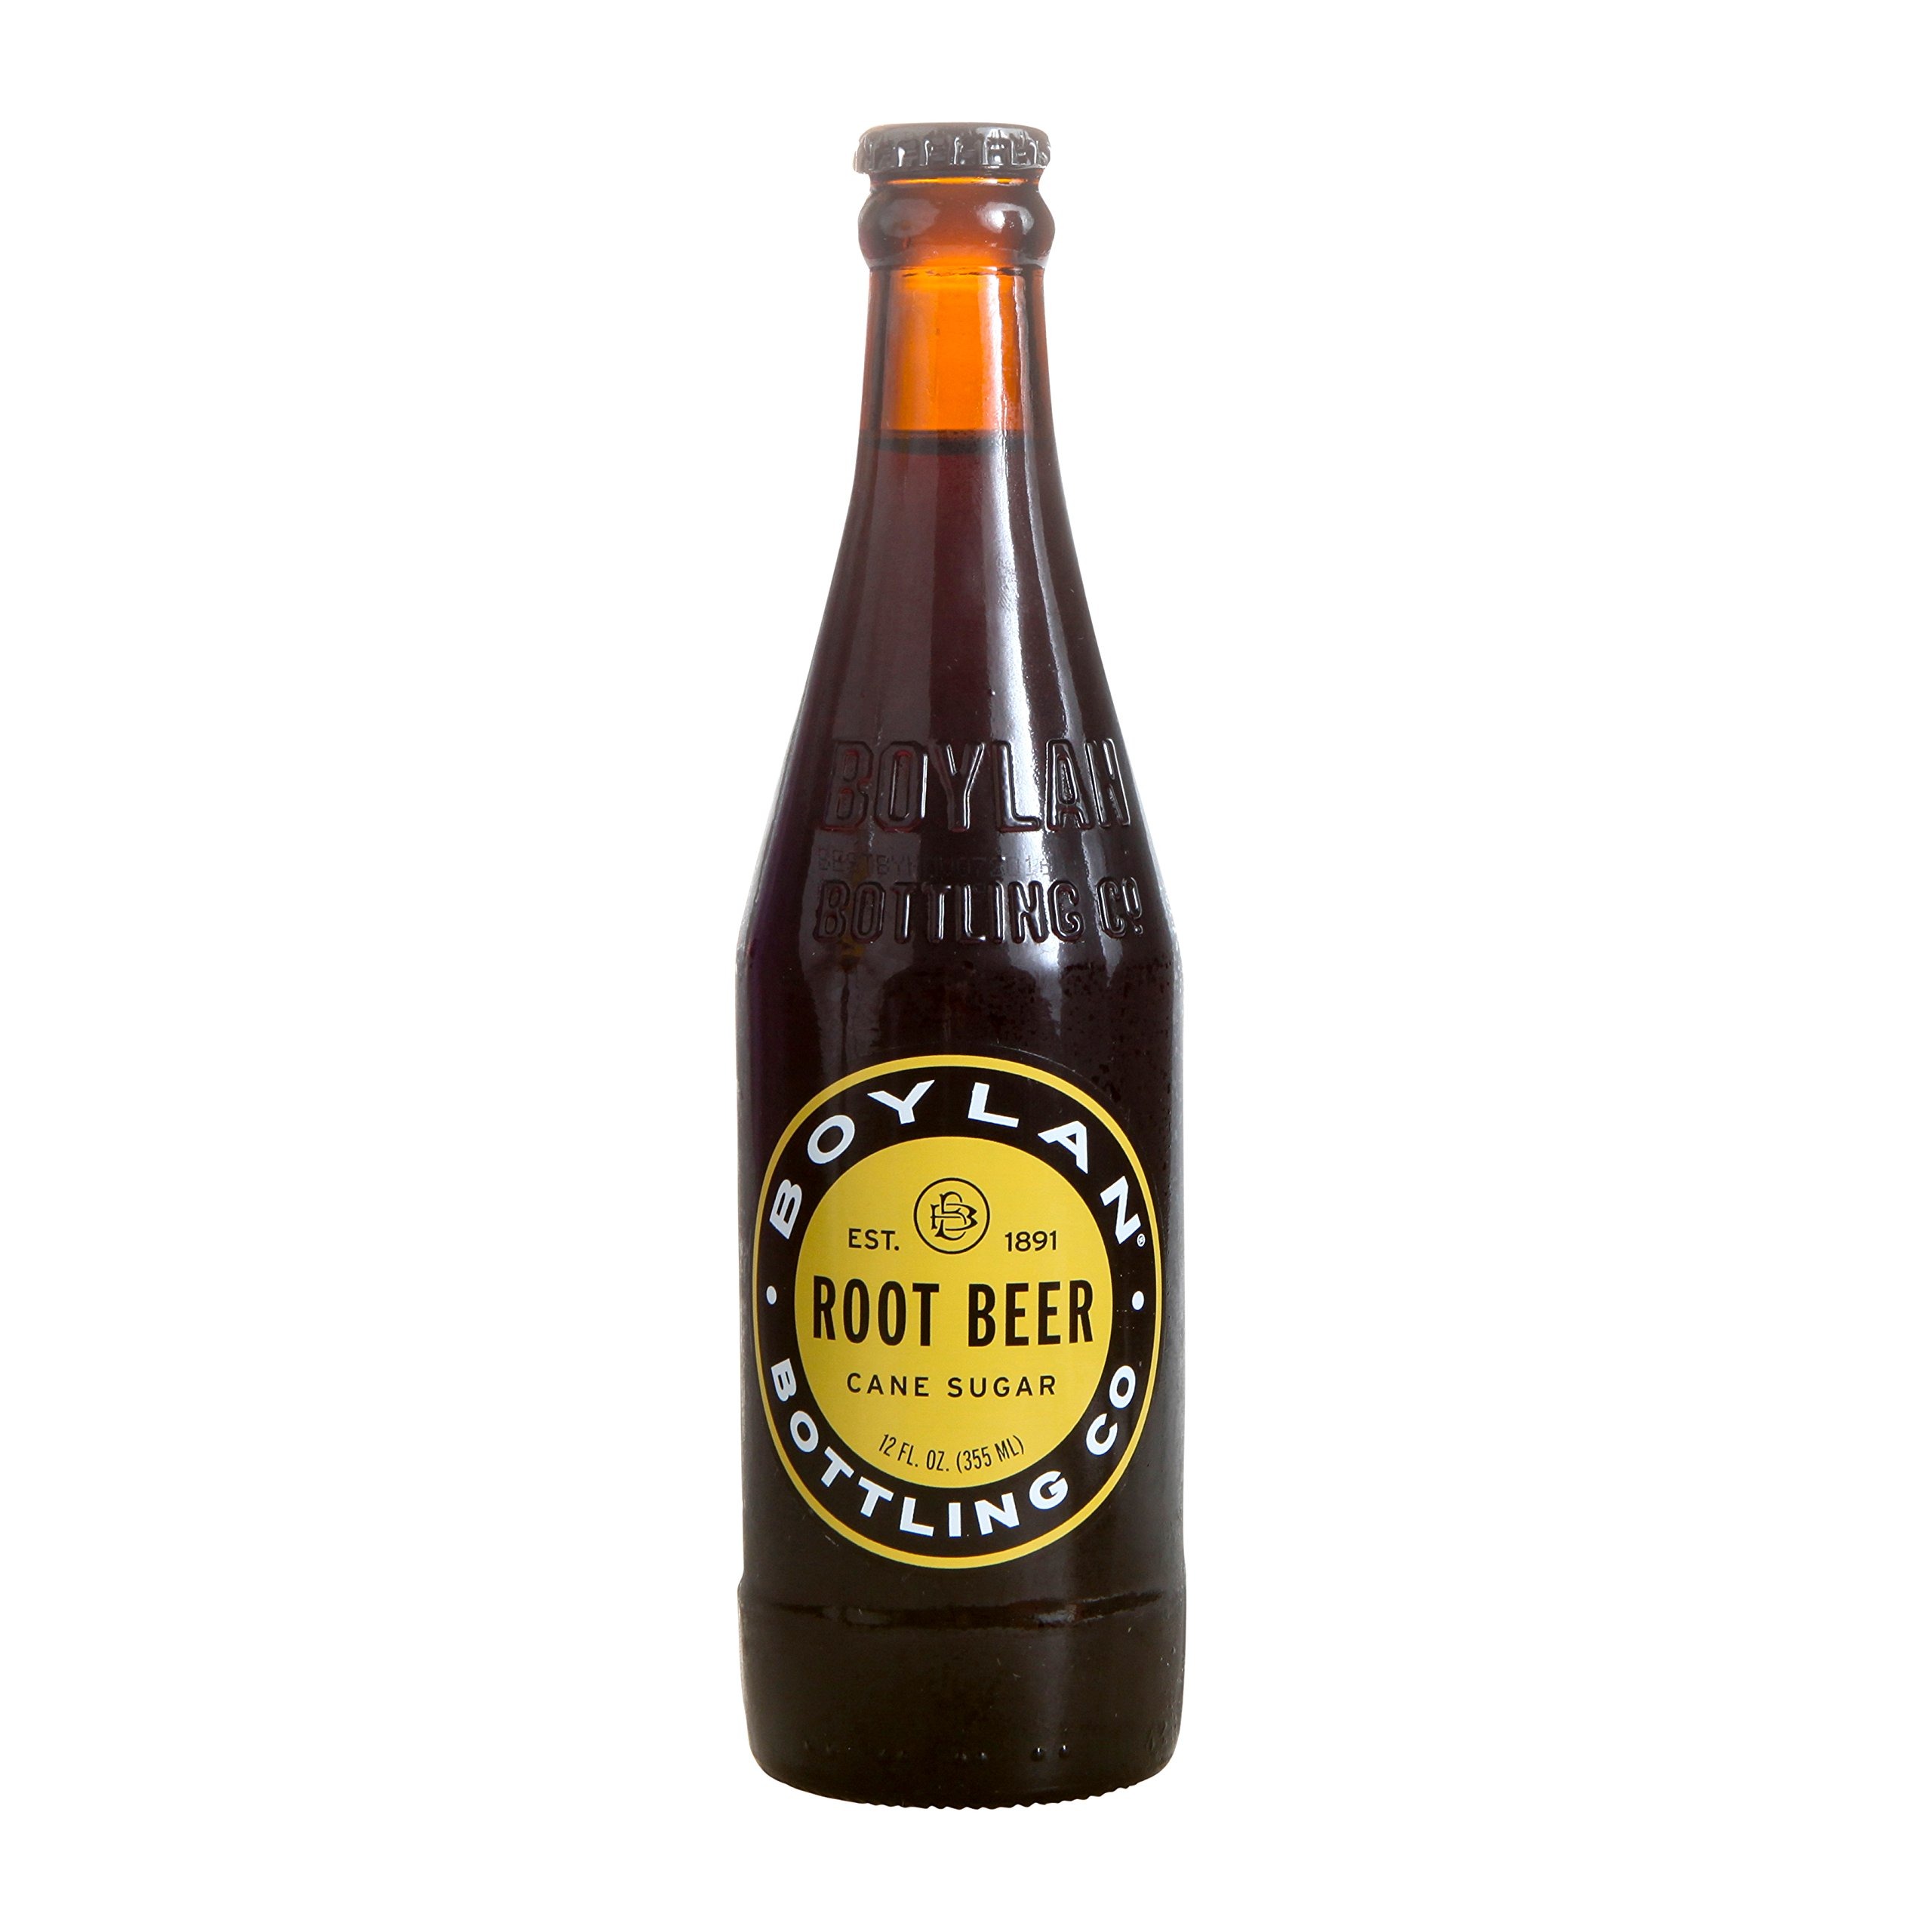
Item Name: Boylan Bottling Co, Root Beer, 12 Ounce
Value: 12.0
Unit: Ounce

Price: 1.85